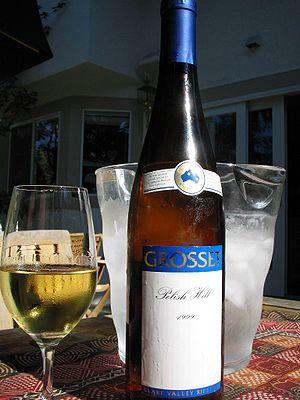
Le riesling désigne généralement un vin blanc fait à partir du raisin d'un cépage souvent éponyme mais, selon le contexte, il peut désigner :